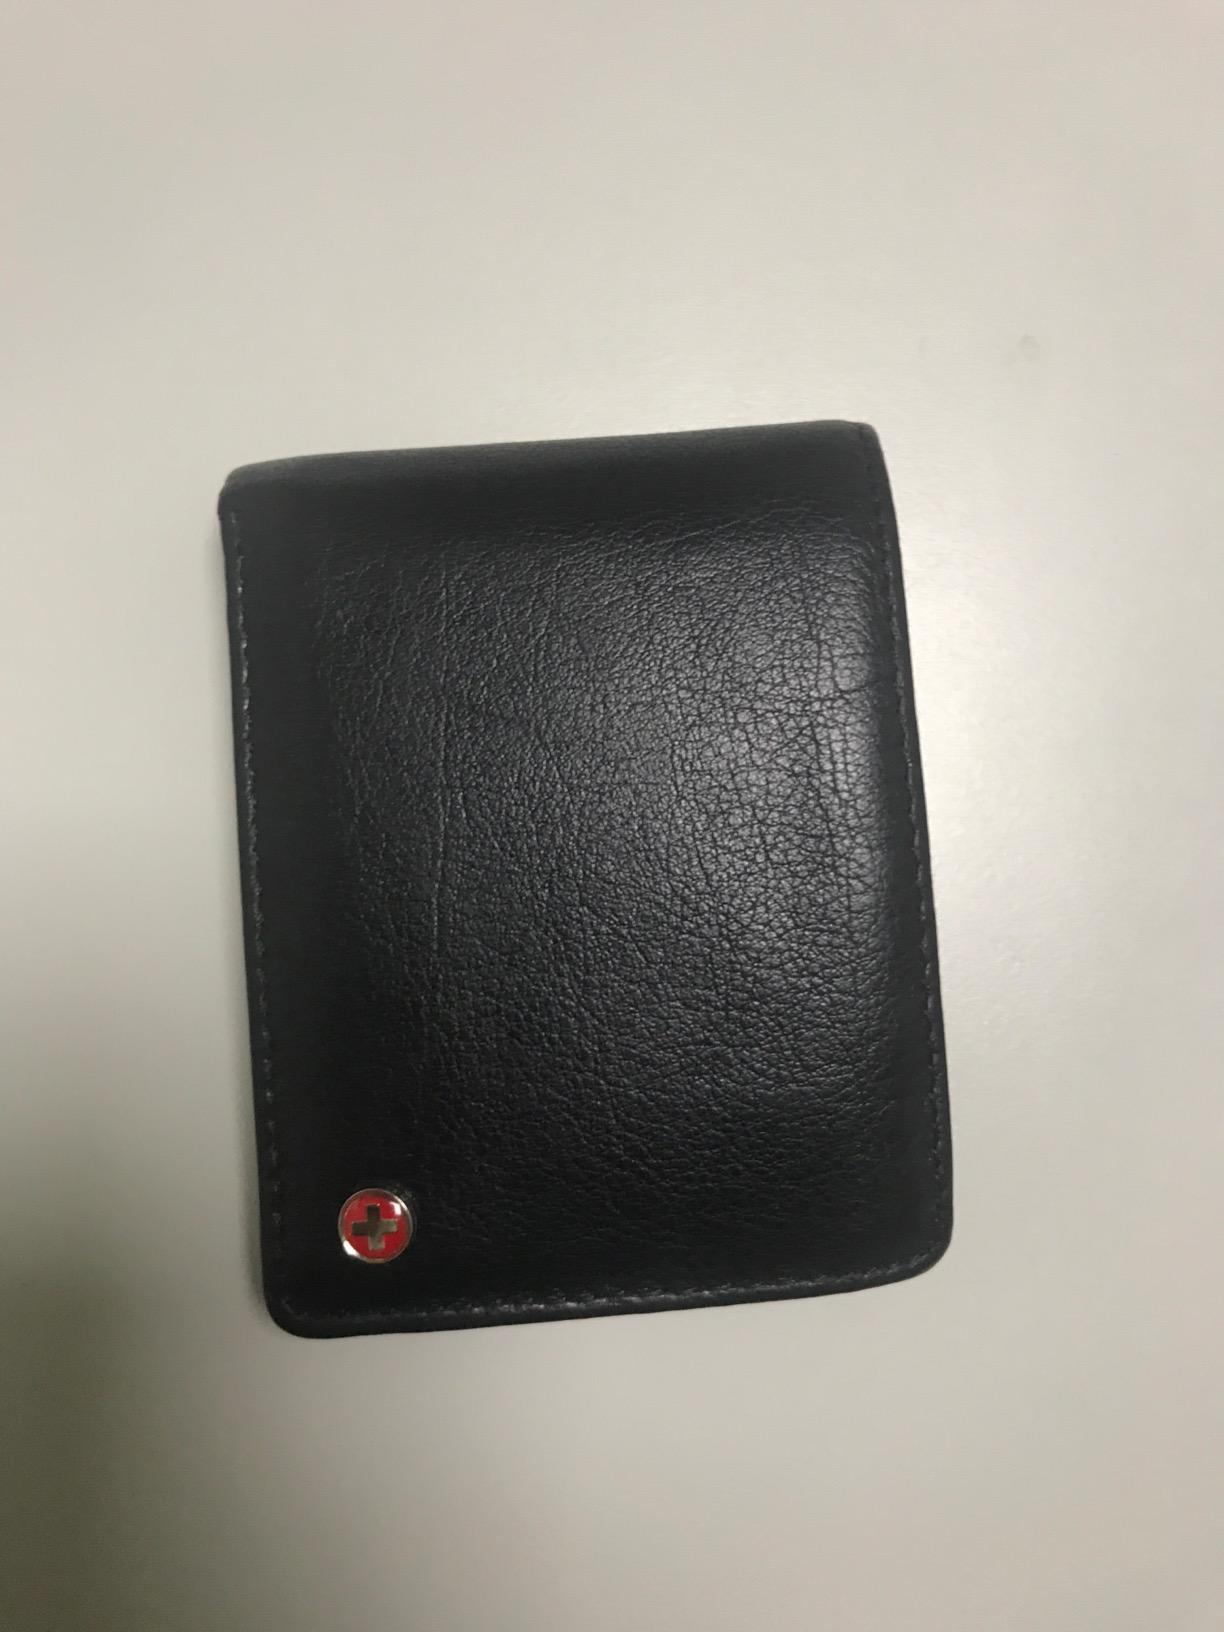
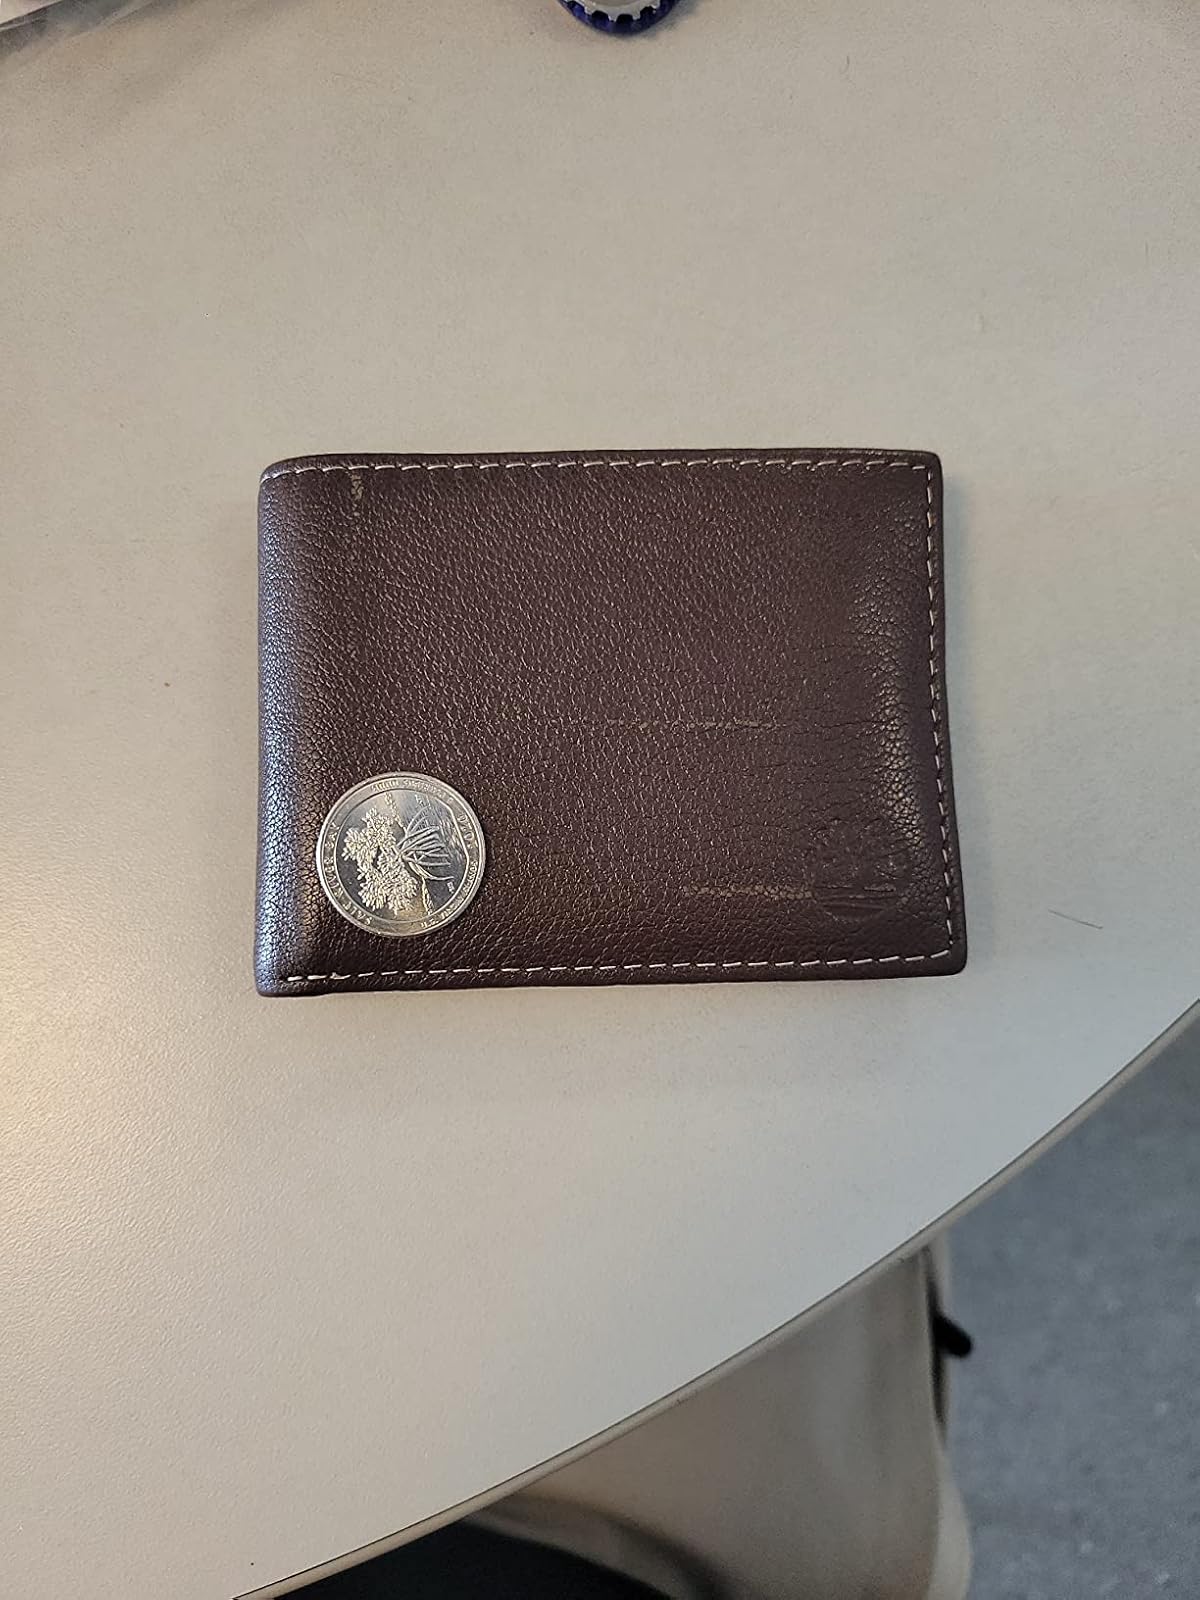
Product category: accessories_wallet
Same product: no